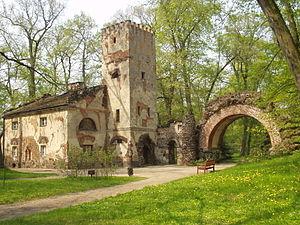
Arkadia est un village de la gmina de Łyszkowice, du powiat de Łowicz, dans la voïvodie de Łódź, situé dans le centre de la Pologne.